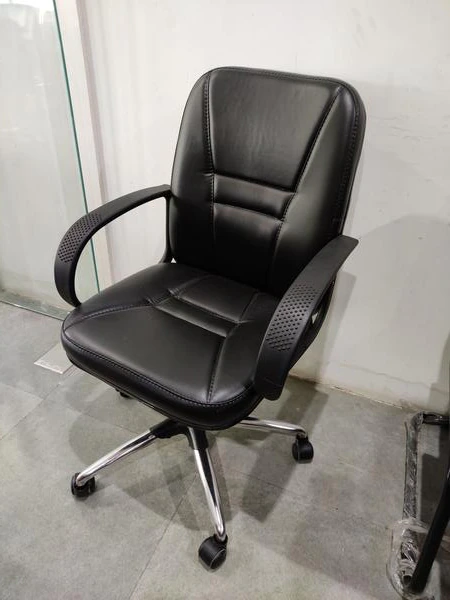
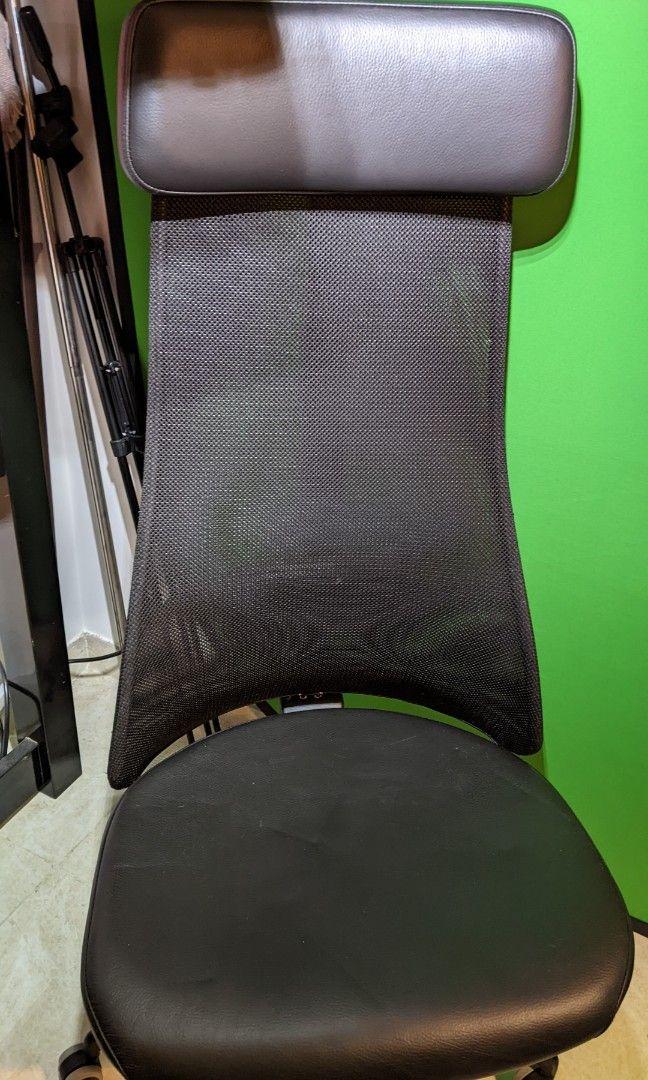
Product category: items_chair
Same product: no